1988–89 Gillingham F.C. season

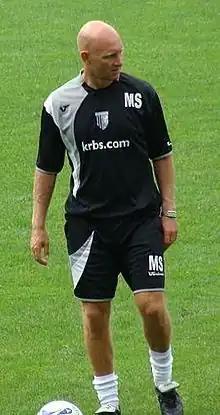
Mark Stimson "(pictured in 2008)" made 18 appearances during his spell with the club.

Thirty-two players made at least one appearance for Gillingham during the season. Burley made the most; he played in 54 of the team's 55 competitive matches, missing only the second leg of the first round of the League Cup. Gavin Peacock had the second highest number of appearances, with 52, and four other players played between 40 and 50 times: Dave Smith, Lovell, Ian Docker and Paul Haylock. Two players made only one appearance: Eamonn Collins, who had a brief loan spell at Gillingham, and Irvin Gernon, who was transferred to Reading early in the season.